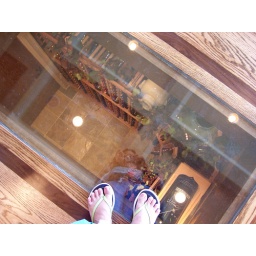
window in the floor to show wine cellar in basement